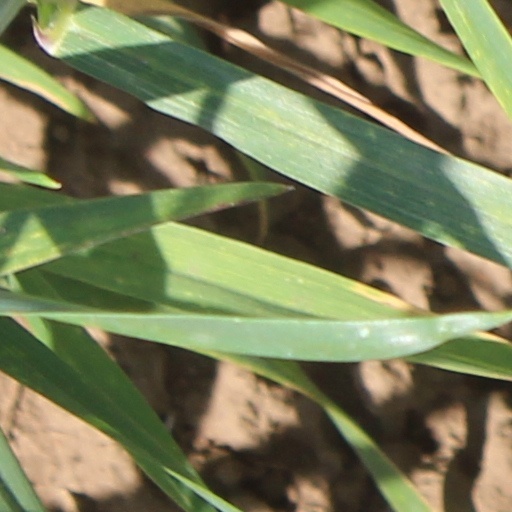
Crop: wheat